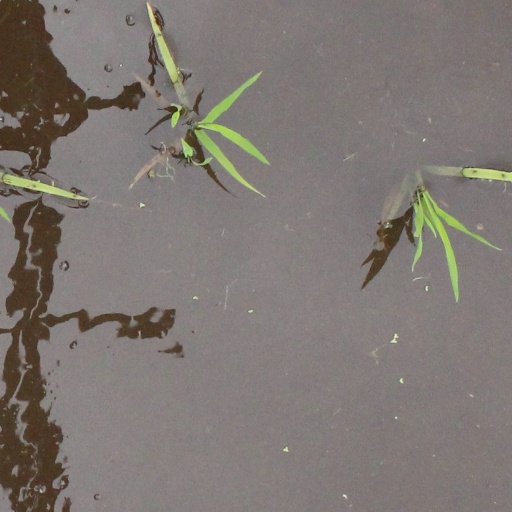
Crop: rice